Kenn Reef

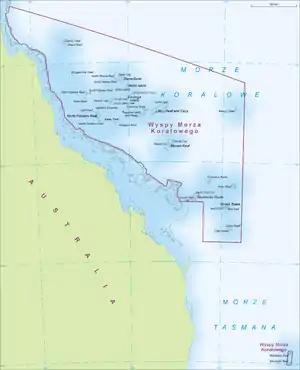
Map of the Coral Sea Islands with Kenn Reef at southeast corner of outlined area

Kenn Reef is a submerged coral atoll off the Pacific coast of Queensland, Australia. It is about 15 by 8 km and appears as either a backward facing "L" or a boot. The reef covers an area of approximately 40 km, with an islet in the southeast part of the reef called Observatory Cay which is approximately 2 m above the high tide sea level.